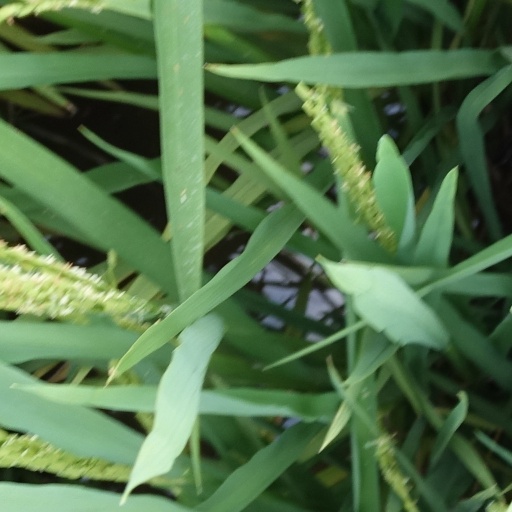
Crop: rice